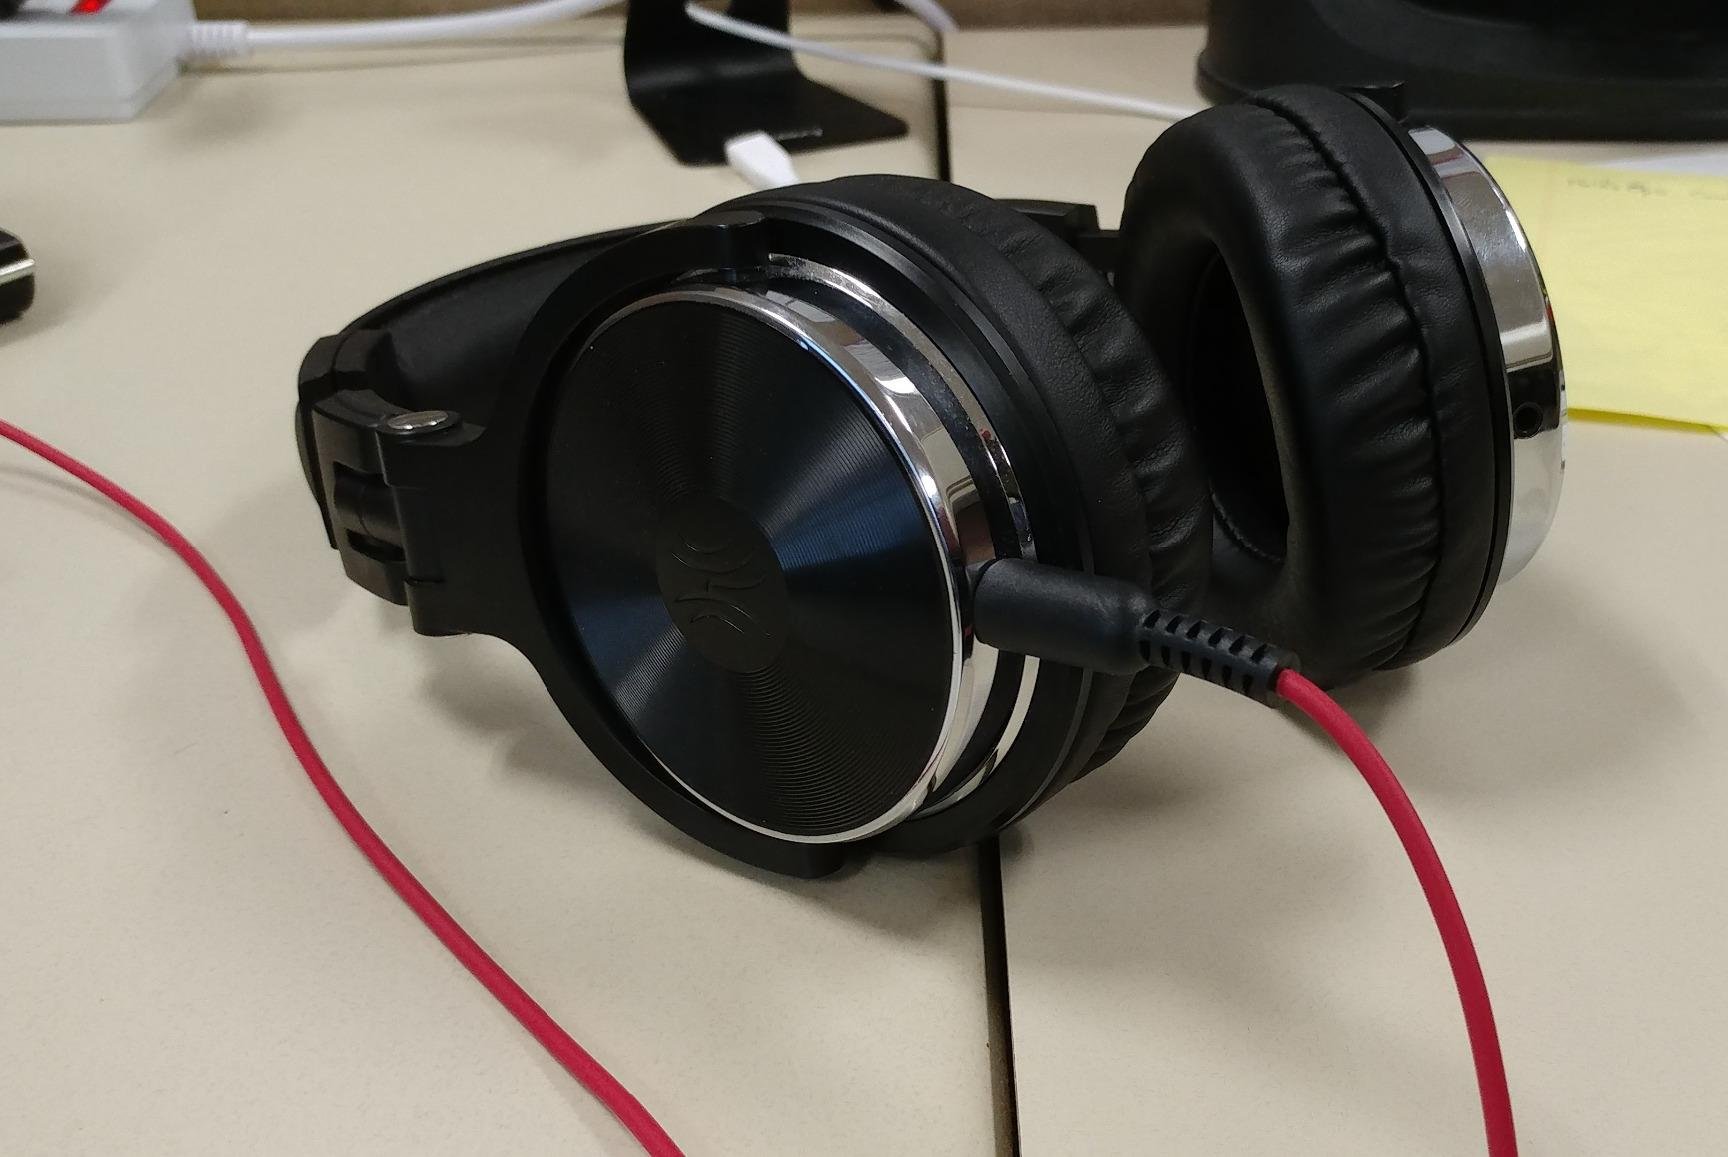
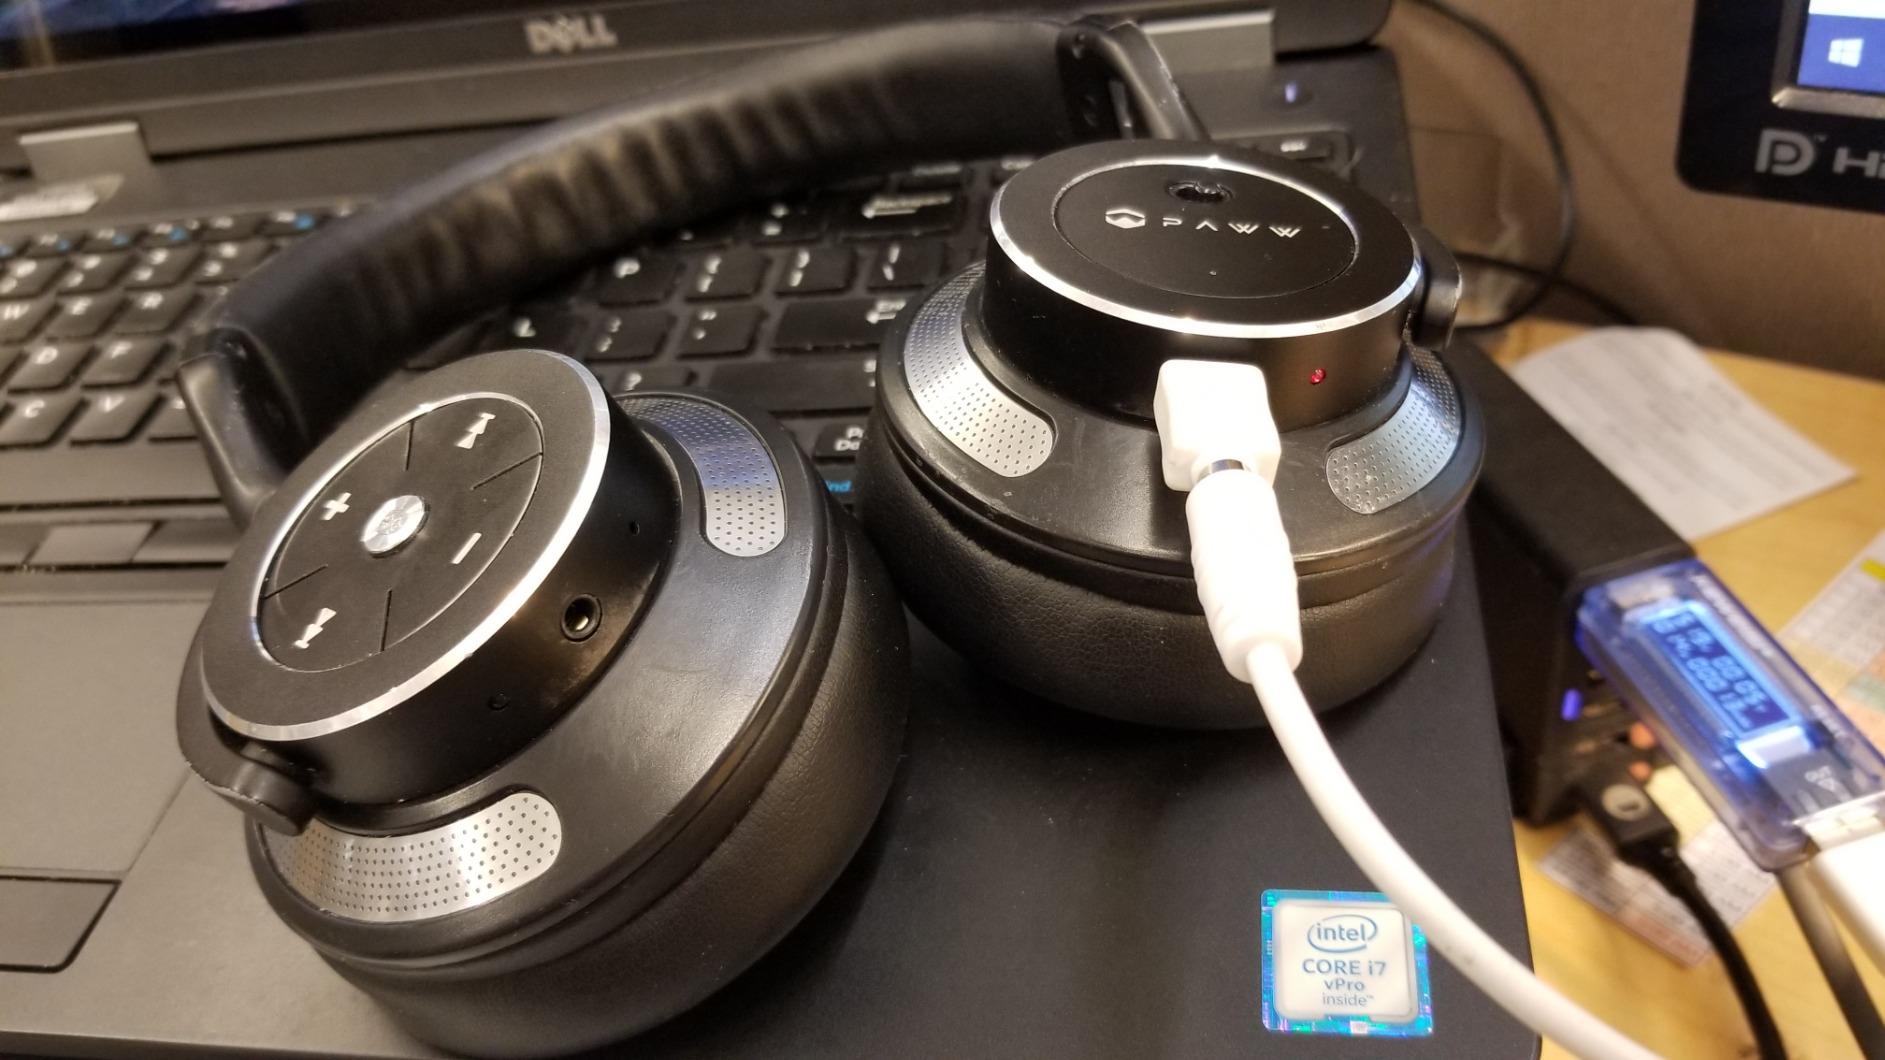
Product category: headphones
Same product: no